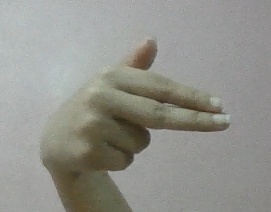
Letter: ghain